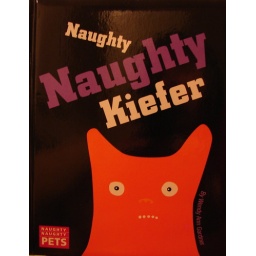
Kiefer is an orange cat who leaves &amp;quot;presents&amp;quot; all around his home.